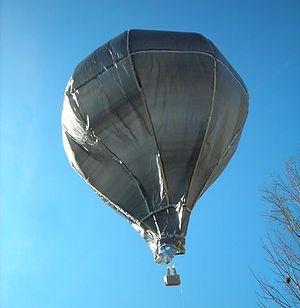
Le ballon solaire est un aérostat semblable à la montgolfière sauf qu'il n'utilise pas de brûleur, ni aucune autre source de chaleur exceptée celle fournie par le soleil.